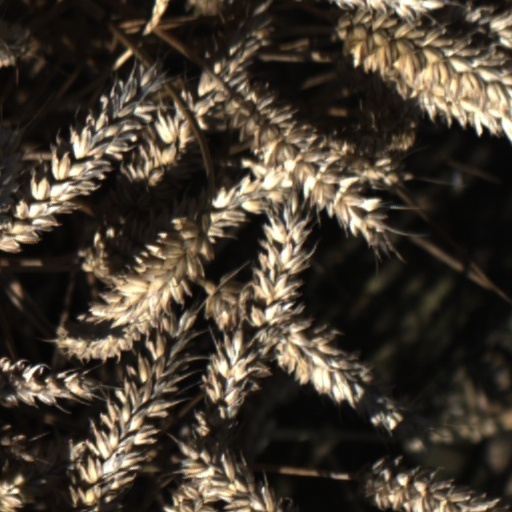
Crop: wheat